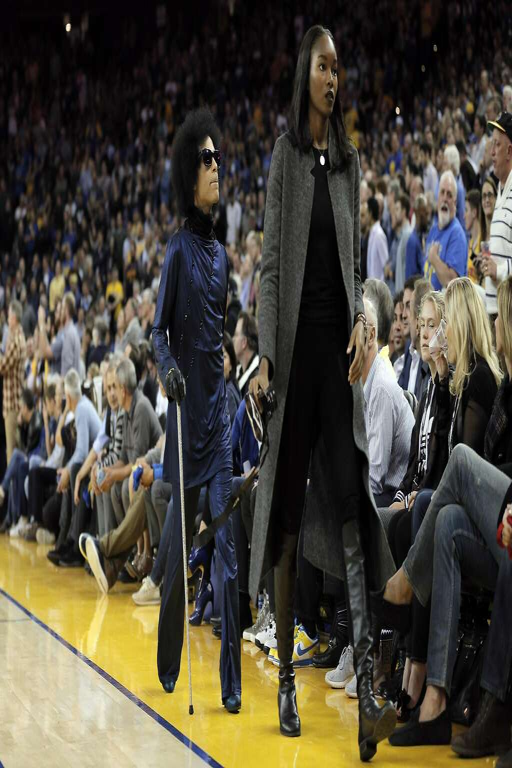
person leaves the court before half time as sports team played sports team .